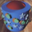
Label: bowl